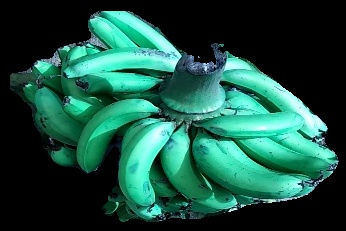
Variety: pachbale
Grade: grade3